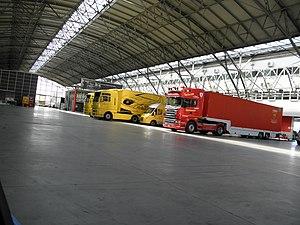
L'Adria International Raceway est un circuit automobile situé dans la région de Vénétie en Italie.